Sonny Bill Williams

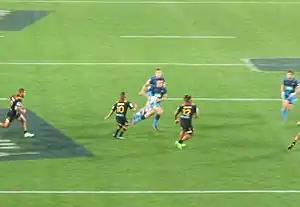
Sonny Bill Williams on the run against the Chiefs, 26 May 2017

On 30 August, Williams was named in New Zealand's 31-man squad for the 2015 Rugby World Cup. On 20 September, he played off the bench in New Zealand's opening game victory against Argentina. Four days later, Williams played in New Zealand's first-ever test match against Namibia. On 2 October, Williams played in New Zealand's first-ever test match against Georgia. The following week, he scored a try in New Zealand's final pool stage match against Tonga. On 17 October, Williams was a part of New Zealand's record-setting quarter-final victory against France, before playing in the semi-final victory against South Africa. He went on to play in New Zealand's victory against Australia in the final, before gifting his winner's medal to a 14-year old fan who had been tackled by a security guard during the lap of honour; however, he was presented with a second medal at the World Rugby Awards the following day. His performance during the tournament, along with those of his midfield partners, was praised by coach Steve Hansen: "Not only have we lost Ma'a and Conrad we've also lost Sonny. They were the three guys that set the World Cup on fire and allowed us to have a one, two, three punch."